Pedro Friedeberg

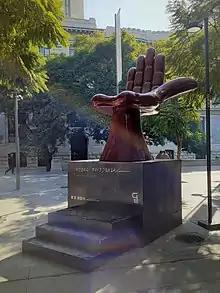
Hand-chair, monumental sculpture by Pedro Friedeberg located in the Alameda Central in Mexico City

Friedeberg has painted, created murals for institutions in Mexico and abroad, illustrated books and book covers, created furniture and set designs. He was the art director, along with Sergio Villegas of a spectacular called Arbol de la Vida. He began designing furniture in the 1960s, rejecting the then-dominant international style of architecture. He has designed chairs, tables, couches and love seats in fantastic designs. He is best known for his hand-chair, which has sold more than 5,000 copies since it was created in 1962. The original chair was made of wood and covered in gold leaf. It is designed to allow one to sit on the palm, using the fingers as a back and arm rest. He has declared that he is never really relaxed and stated that he has painted one canvas per week, 52 weeks a year for the fifty years of his career in addition to sculptures and chair designs. His paintings, sculpture and furniture was very fashionable, called “chic” in the 1960s and 1970s.